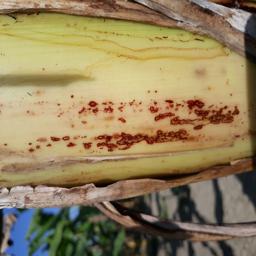
Label: PSEUDOSTEM WEEVIL